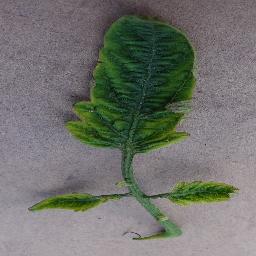
Label: Tomato___Tomato_Yellow_Leaf_Curl_Virus